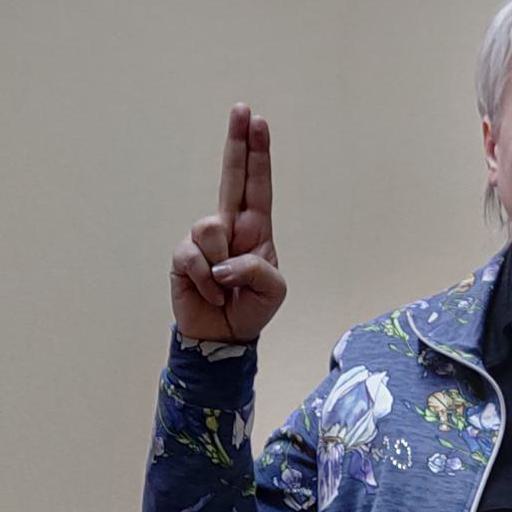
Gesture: two_up